Winnellie, Northern Territory

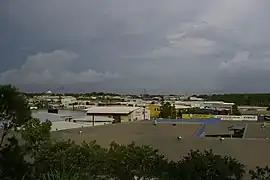

Winnellie is a northern suburb of Darwin in the Northern Territory of Australia. It is the traditional country and waterways of the Larrakia people.